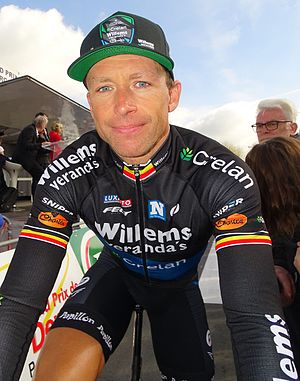
Stijn Devolder
Stijn Devolder er en belgisk professionel landevejsrytter, som kører for det professionelle cykelhold Corendon-Circus.